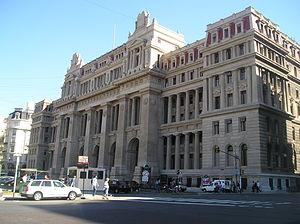
Cet article recense les monuments historiques nationaux de la ville de Buenos Aires, en Argentine.